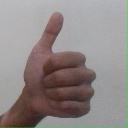
अक्षर: थ